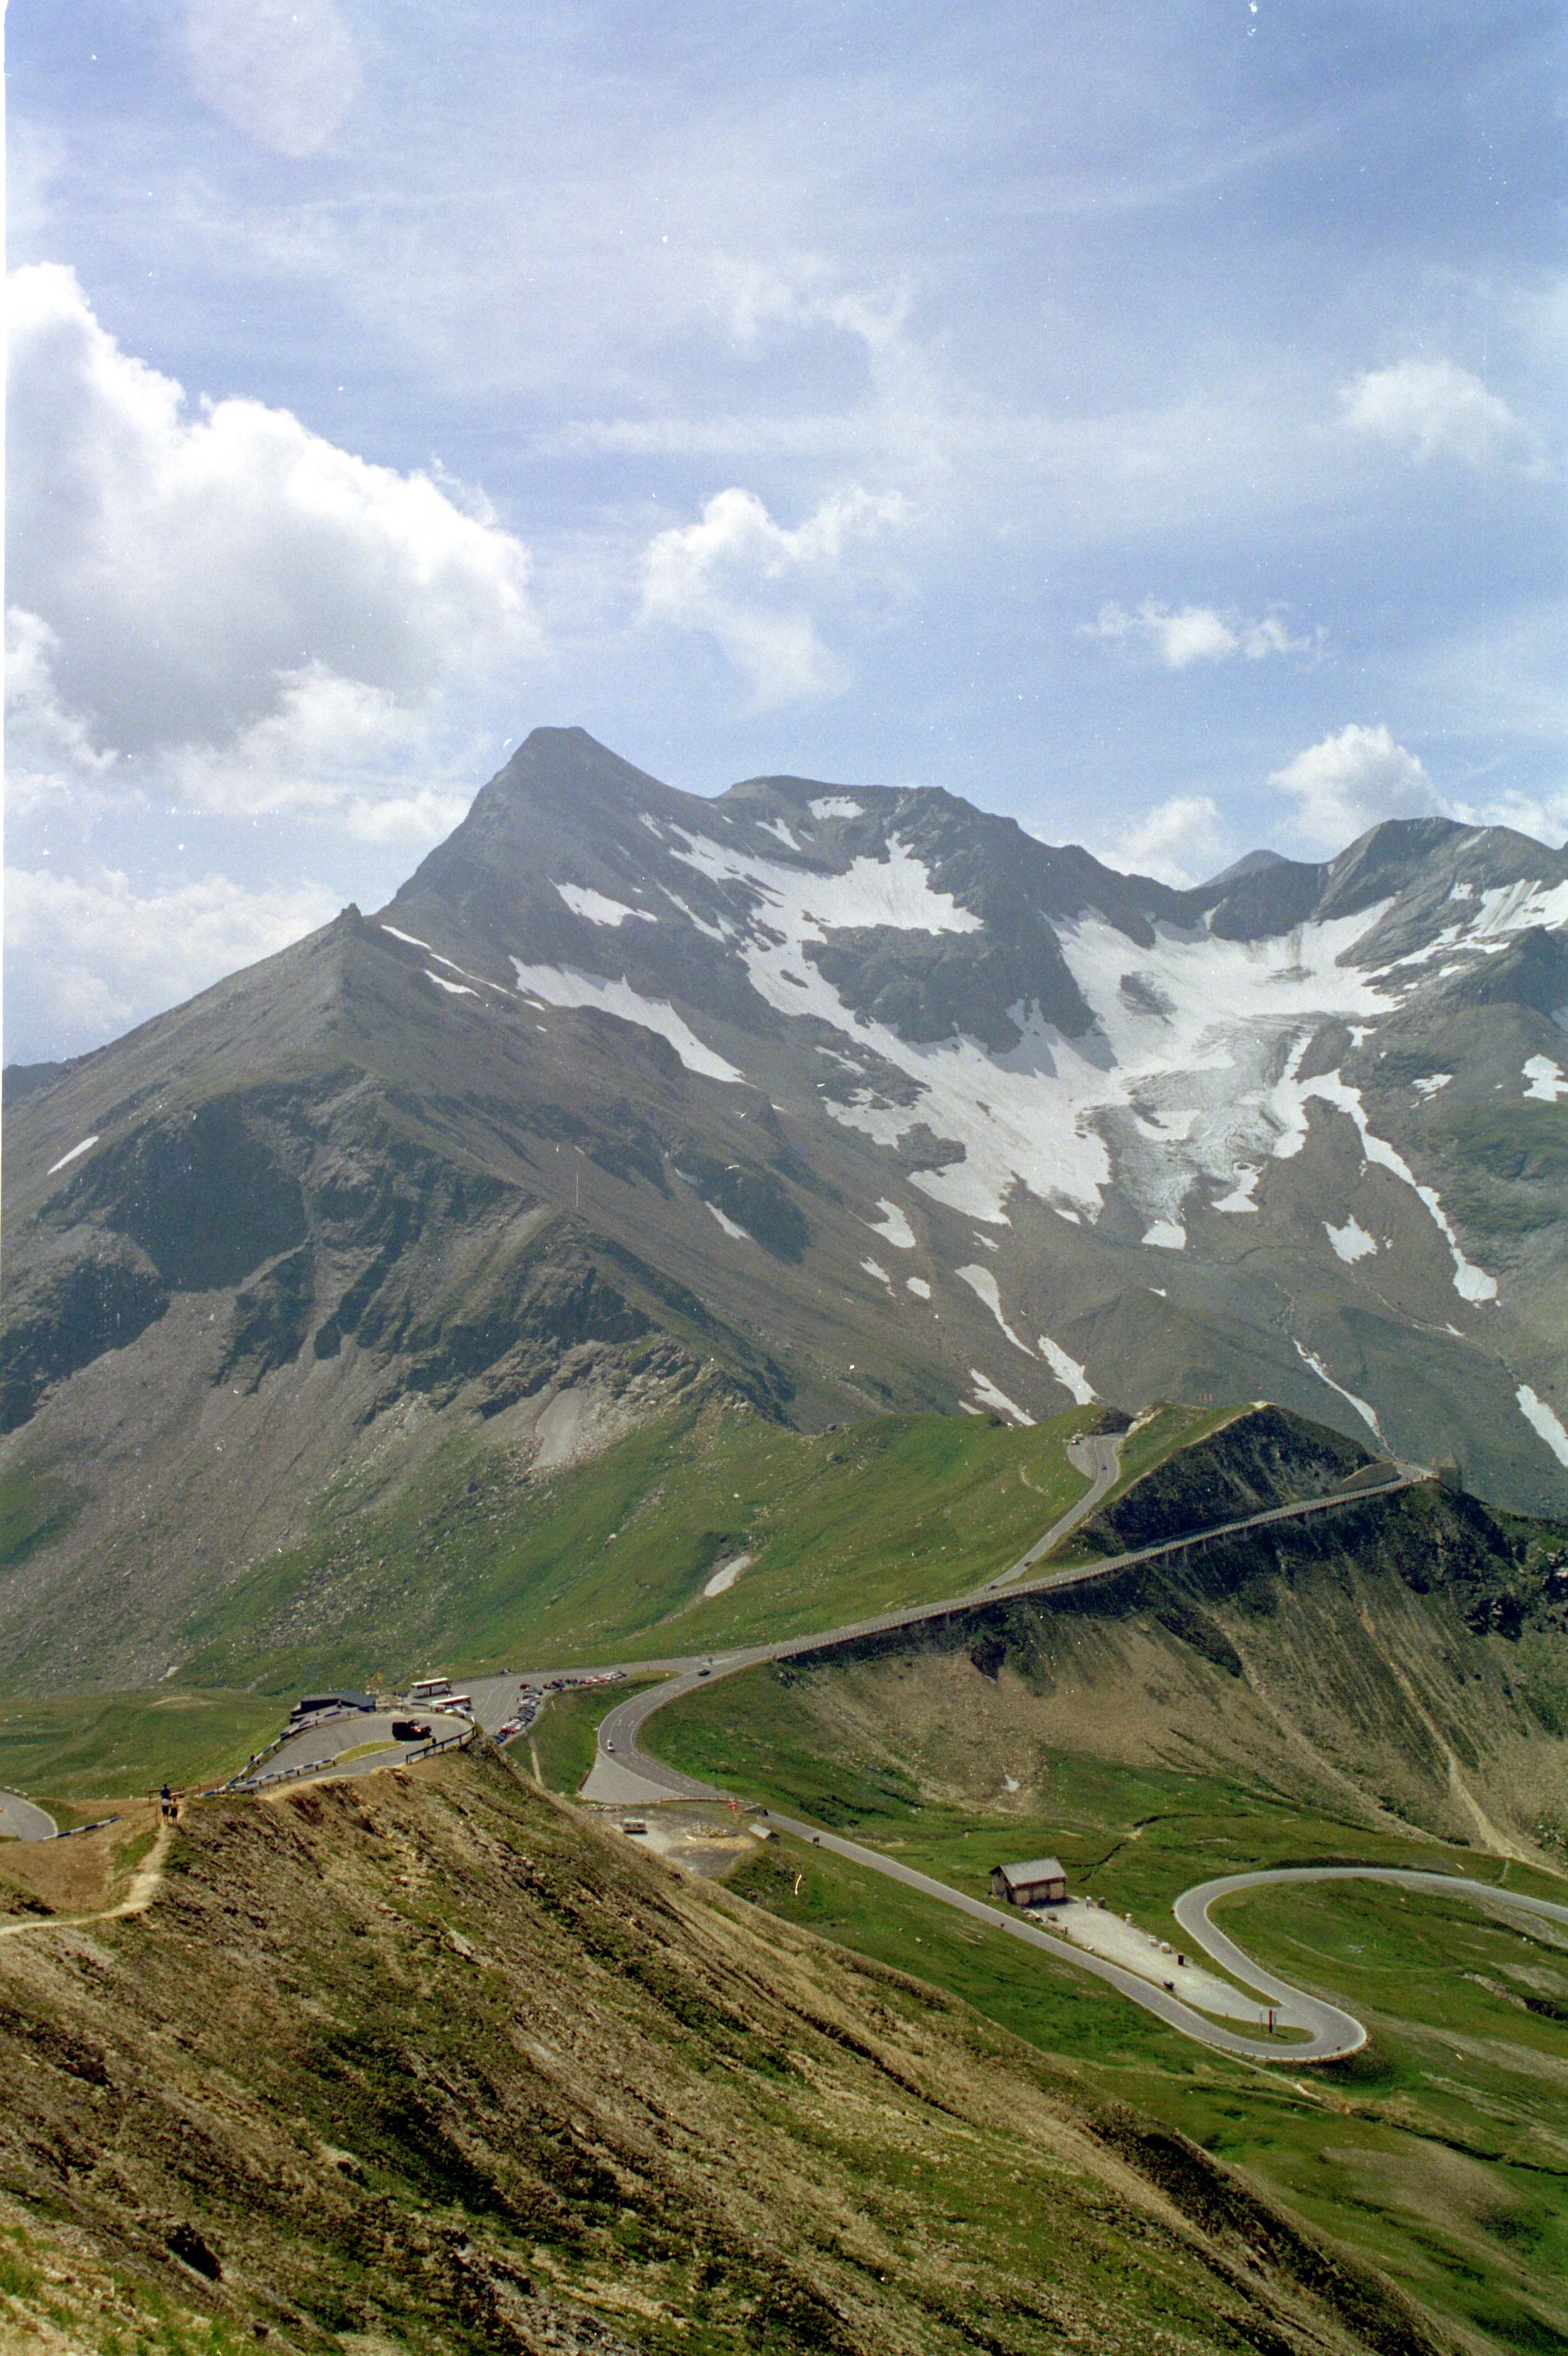
landscape, nature, walking, mountain, cloud, meadow, hill, valley, mountain range, alpine, highland, ridge, plain, summit, austria, alps, grassland, plateau, fell, loch, grossglockner, pass, landform, mountain pass, geographical feature, mountainous landforms